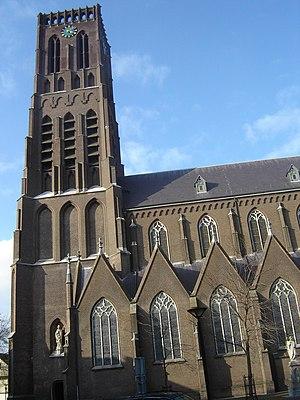
Grote Kerk ou H.Maria Onbevlekt Ontvangen Kerk à Oss. Galego: Igrexa grande.
Oss est une ville et une commune des Pays-Bas de la province du Brabant-Septentrional, chef-lieu Oss, formée de cinq anciennes communes et un grand nombre de localités.